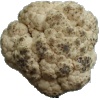
Label: Cauliflower 1